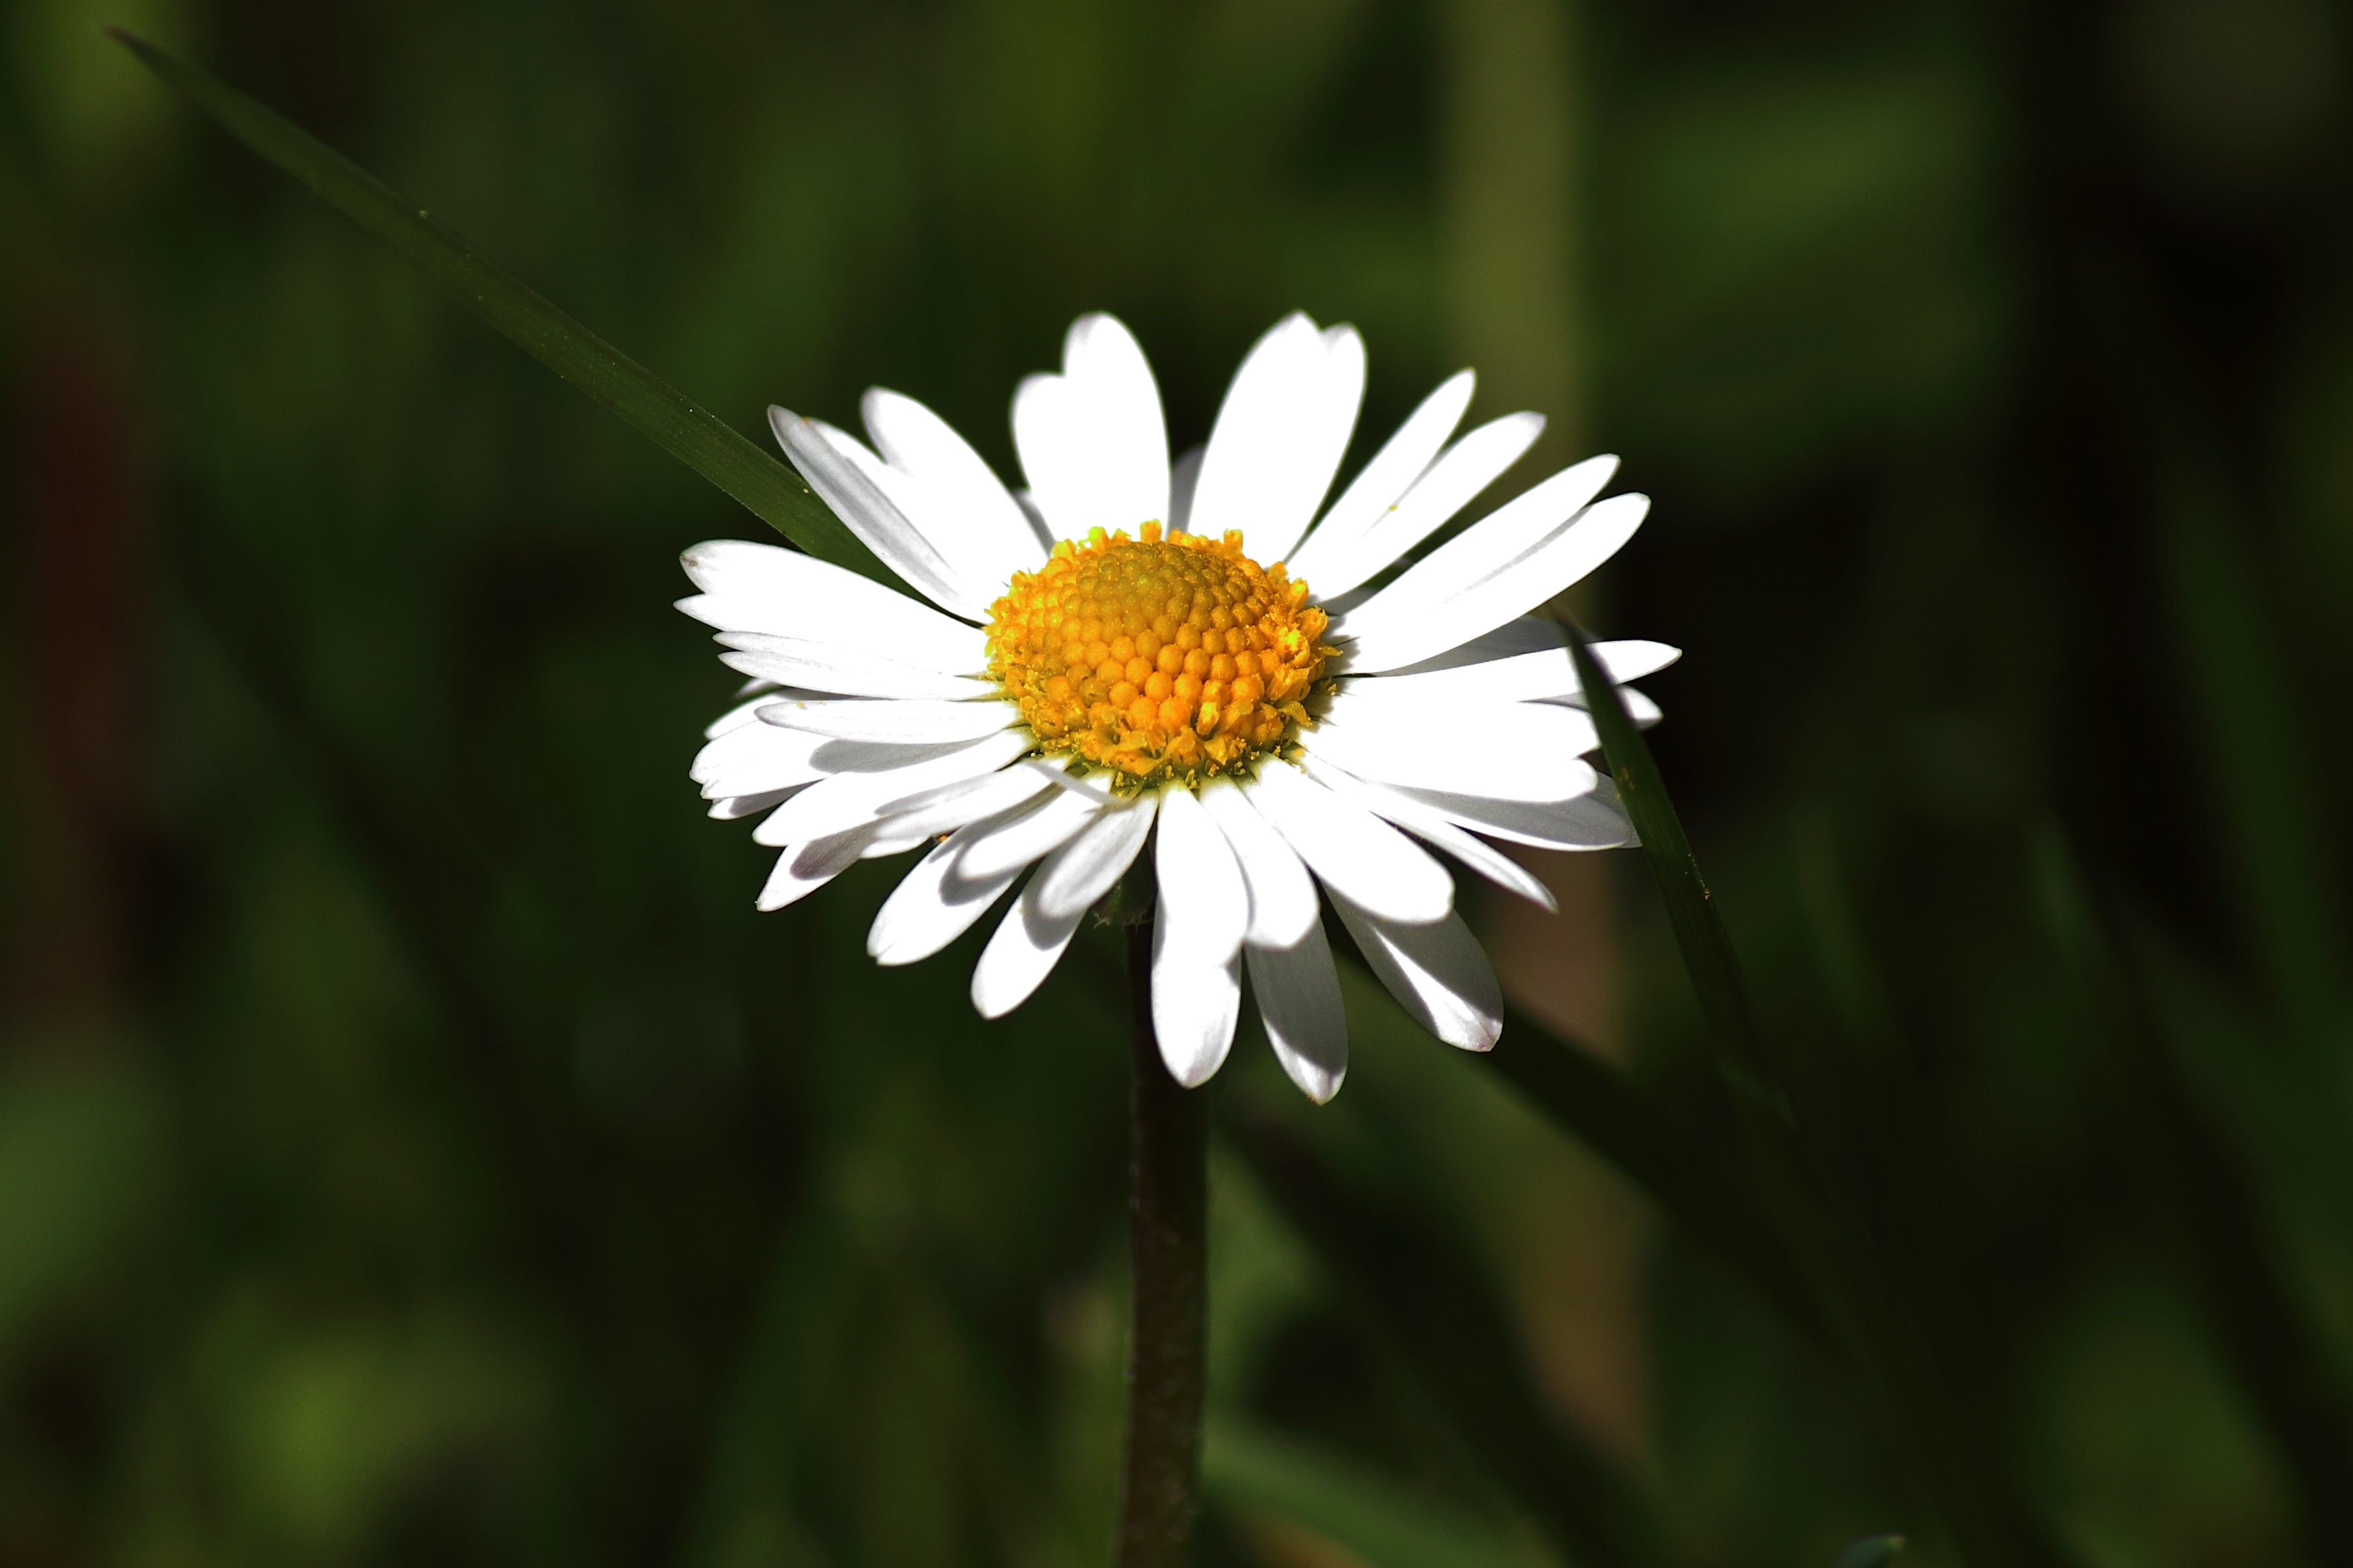
nature, grass, blossom, plant, white, field, meadow, prairie, flower, petal, bloom, daisy, spring, botany, yellow, close, flora, wildflower, close up, wild flowers, macro photography, flowering plant, daisy family, oxeye daisy, plant stem, land plant, chamaemelum nobile, marguerite daisy